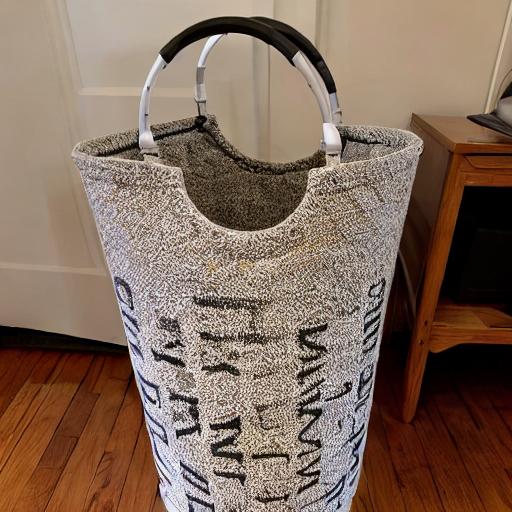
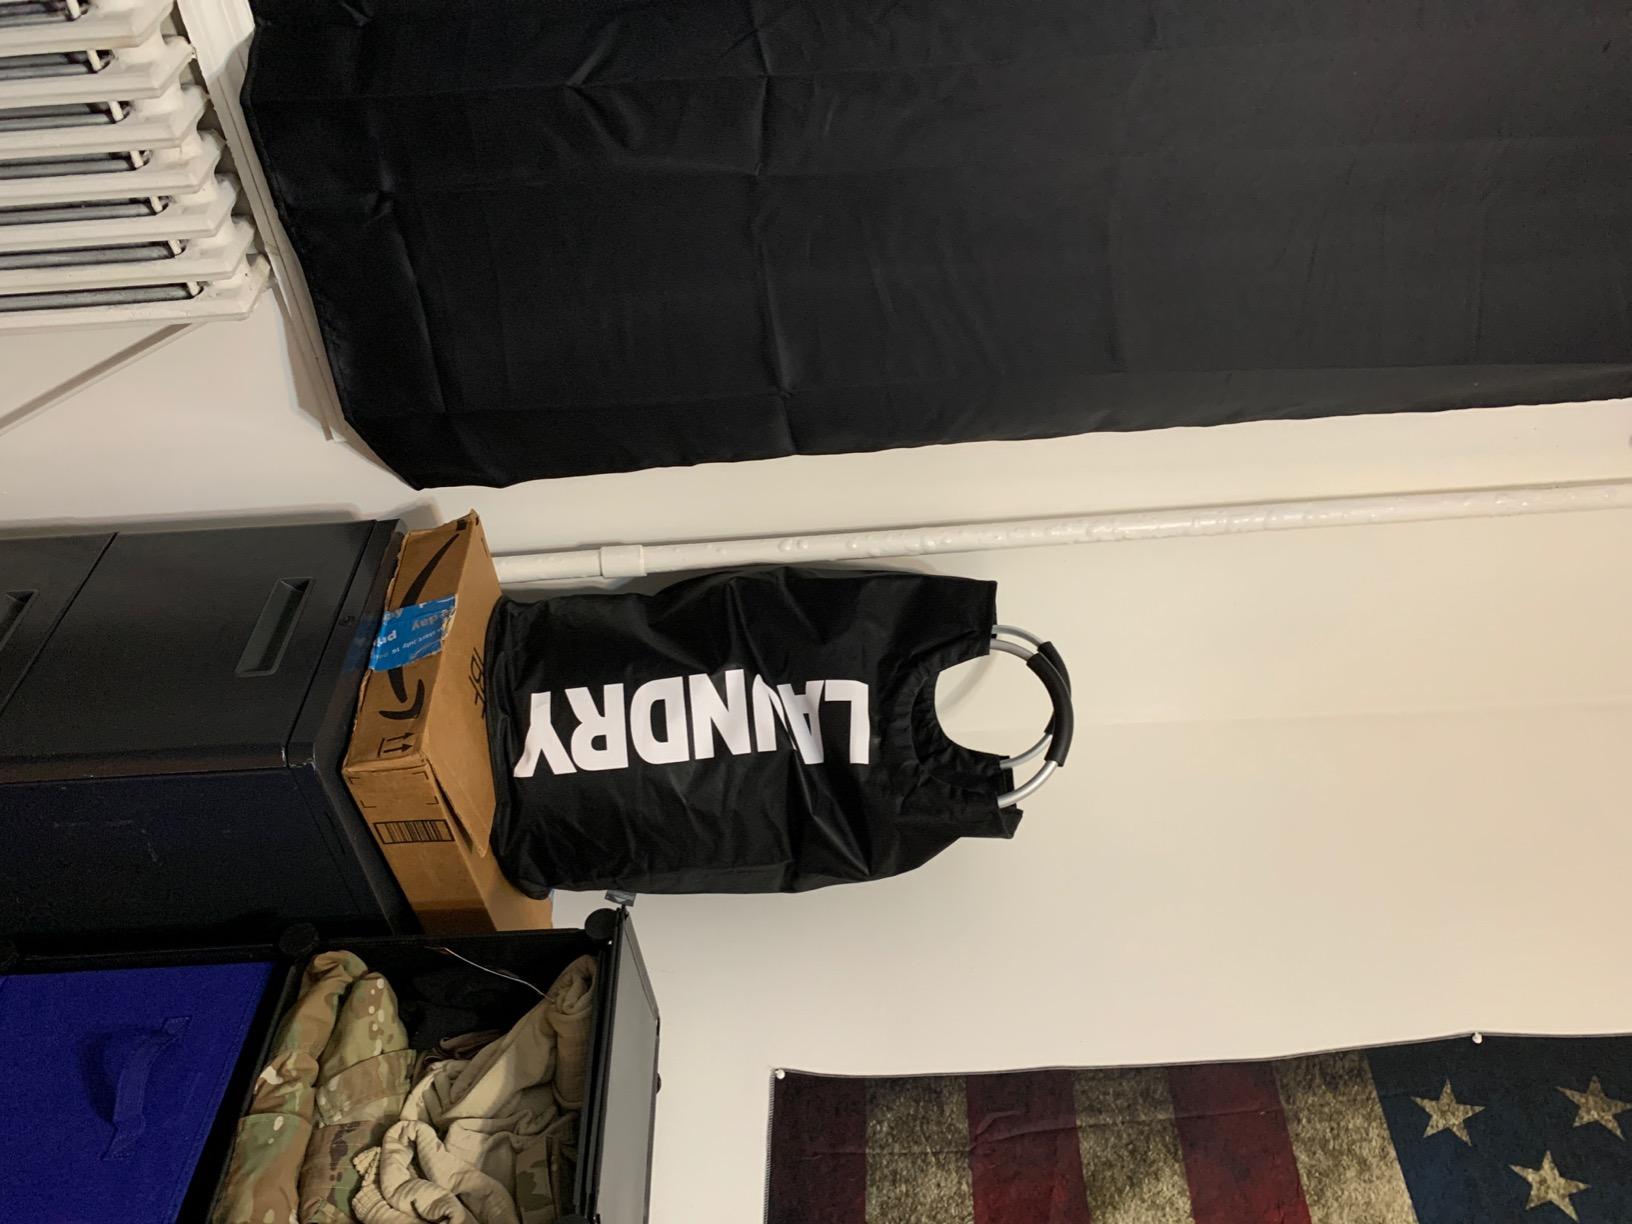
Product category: items_hamper
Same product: no